Fred R. Archer

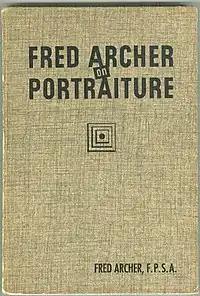
Cover of "Fred Archer on Portraiture"

Archer's only book, "Fred Archer on Portraiture", was published in 1948. The book was a "popular text" that "remained in print for a number of years", and was reviewed in several national photography magazines.